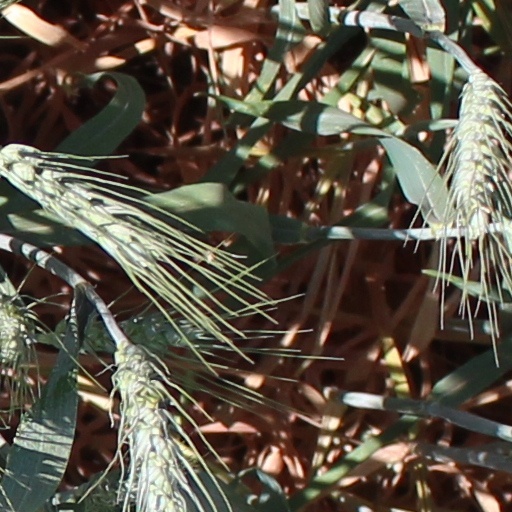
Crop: wheat